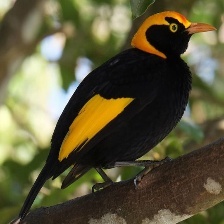
Species: REGENT BOWERBIRD
Scientific name: SERICULUS CHRYSOCEPHALUS